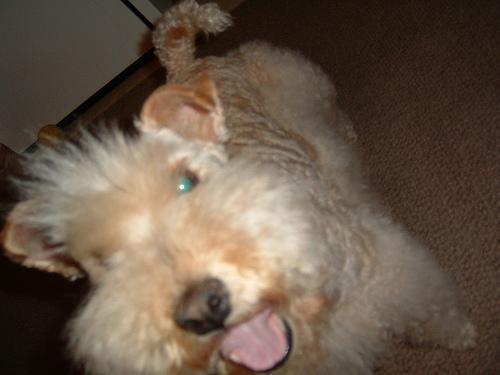
Lakeland_terrier